Mo Church (Innlandet)

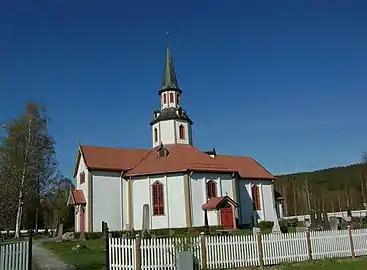
View of the church

Mo Church is a parish church of the Church of Norway in Nord-Odal Municipality in Innlandet county, Norway. It is located in the village of Mo. It is the church for the Mo parish which is part of the Solør, Vinger og Odal prosti (deanery) in the Diocese of Hamar. The white, wooden church was built in a octagonal design in 1864 using plans drawn up by the architect Christian Heinrich Grosch. The church seats about 500 people.